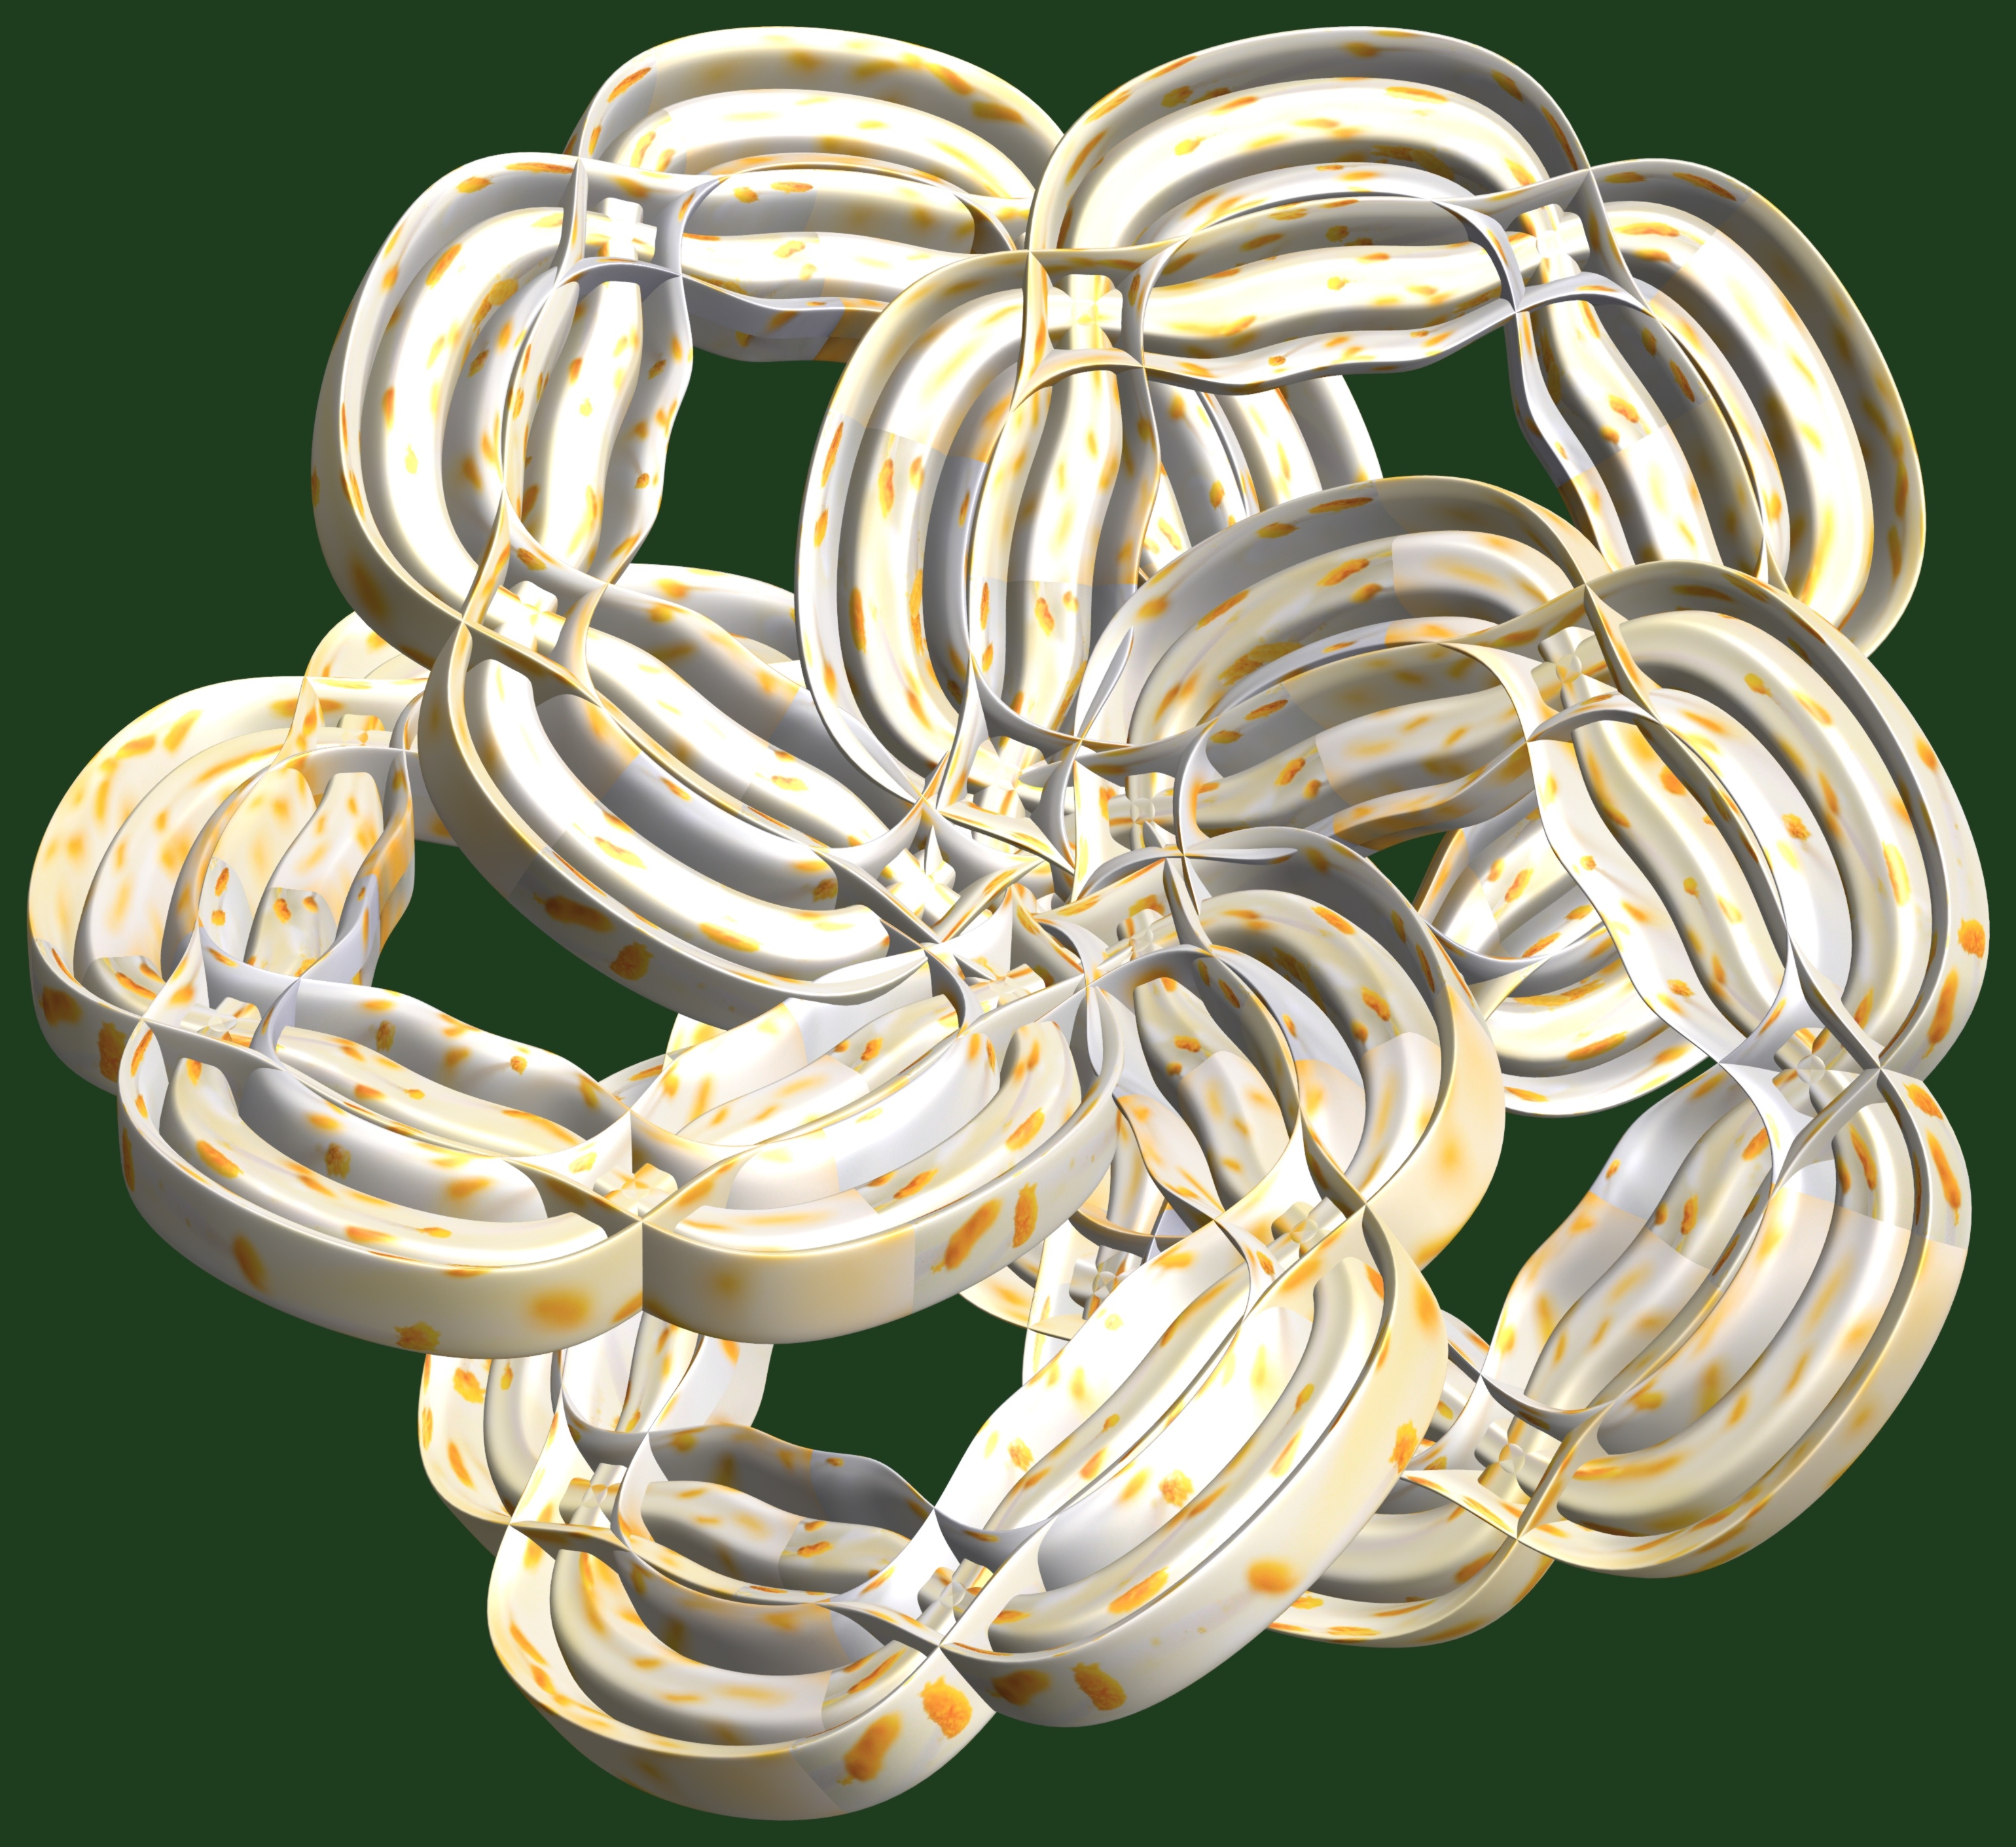
structure, texture, spiral, pattern, lighting, circle, bangle, jewellery, design, symmetry, light fixture, 3d, graphic, torus, mathematica, cg, parametricplot3d, code, program, algorithm, mapping